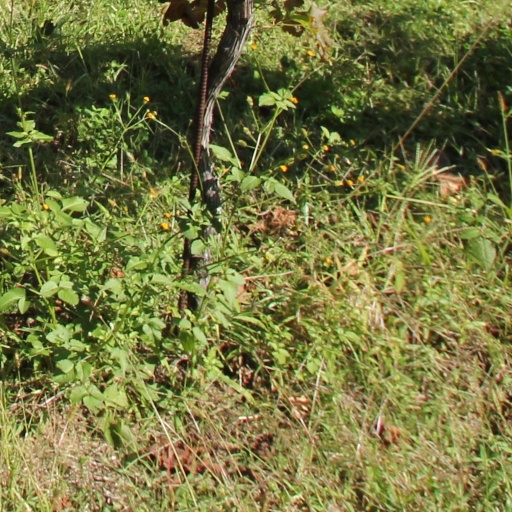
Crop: grape